Aurelian cabinet

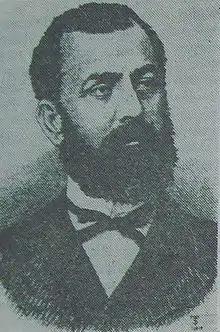
Petre S. Aurelian

The first cabinet of Petre S. Aurelian was the government of Romania from 21 November 1896 to 26 March 1897.